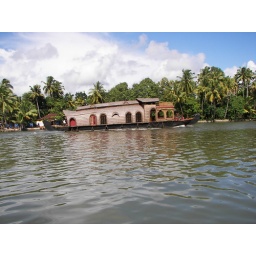
A house boat in Kerala..... In the backwaters...